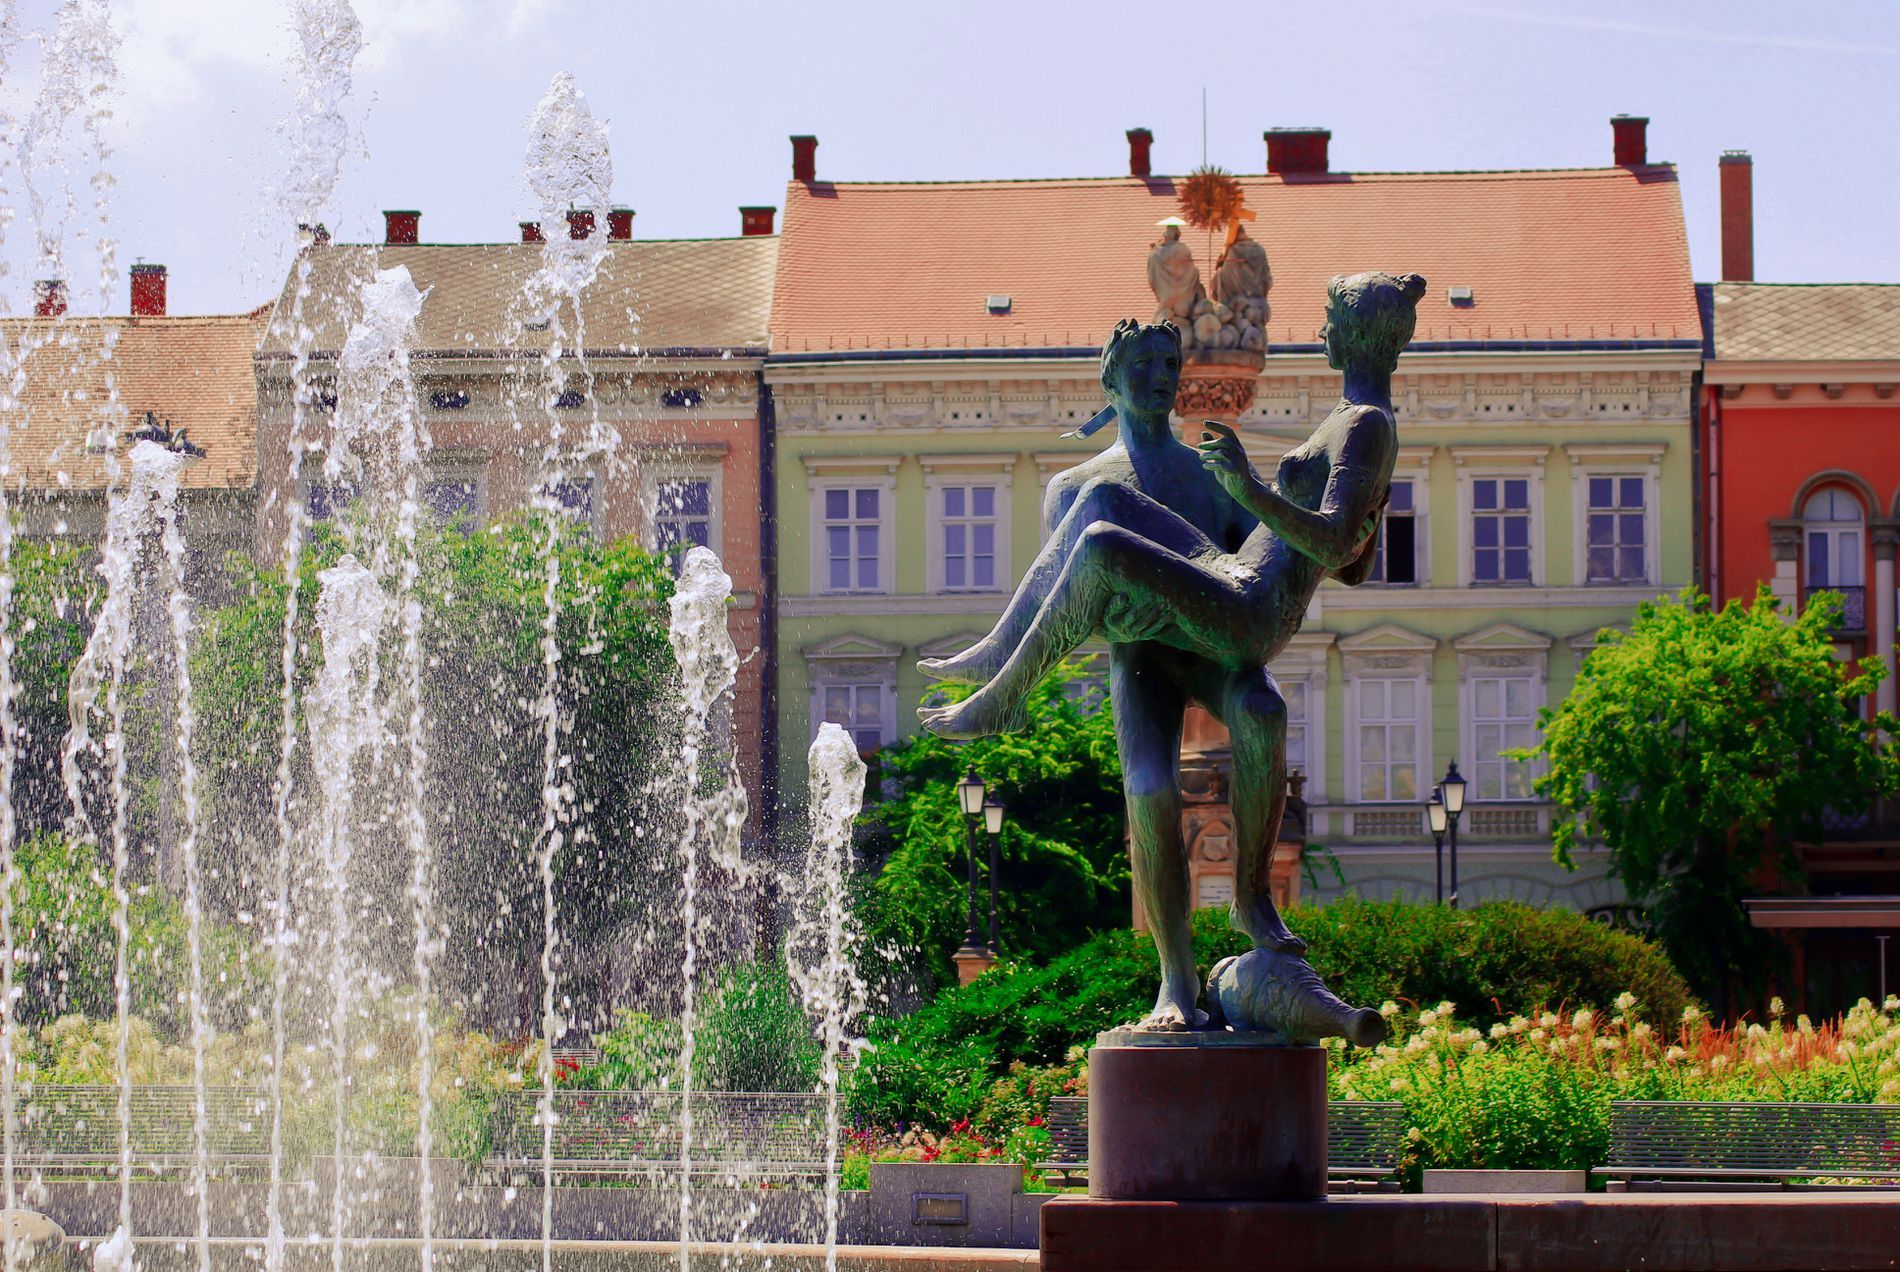
art architecture
The photograph depicts a beautiful scene that combines elements of art architecture, and nature. The scene focuses on a bronze sculpture of two human figures one holding the other. above their heads, another sculpture depicts two figures sitting on rocks ,above them a sun-like symbol. The sculpture is mounted on a cylindrical base. The background depicts a row of buildings in a classical architectural style.
The scene is in bright sunlight, the lighting is frontal or sideways. The photo was taken at eye level or slightly below the sculpture. This allows a clear view of the statue, while also allowing the buildings in the background to appear. Straight-on or slightly angled shot This shot was taken relatively straight-on. The bright sunlight brings out the details of the statue.
Labels: Architecture, Fountain, Water, Person, Bench, Furniture, Face, Head, Building, Art, Sculpture, Statue, Housing, City, House, Villa, Outdoors, Neighborhood, Monastery, Garden, Nature, Grass, Plant
Camera: PENTAX PENTAX K200D
Lens: TAMRON AF70-300mm F/4-5.6 LD MACRO, Tamron AF 70-300mm F4-5.6 LD Macro 1:2
Aperture: F6.7
Exposure: 1/250 sec
ISO: 100
Focal length: 70.0 mm